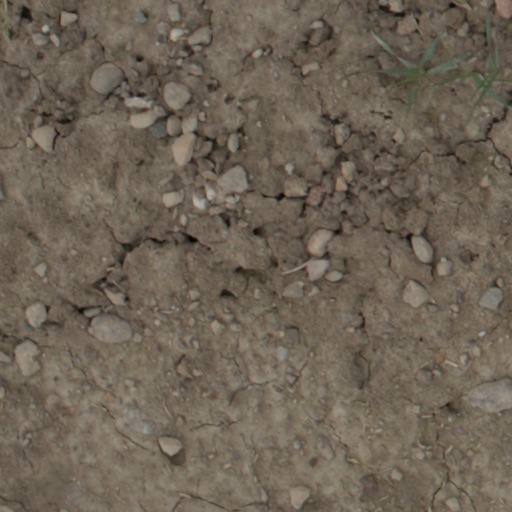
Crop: wheat